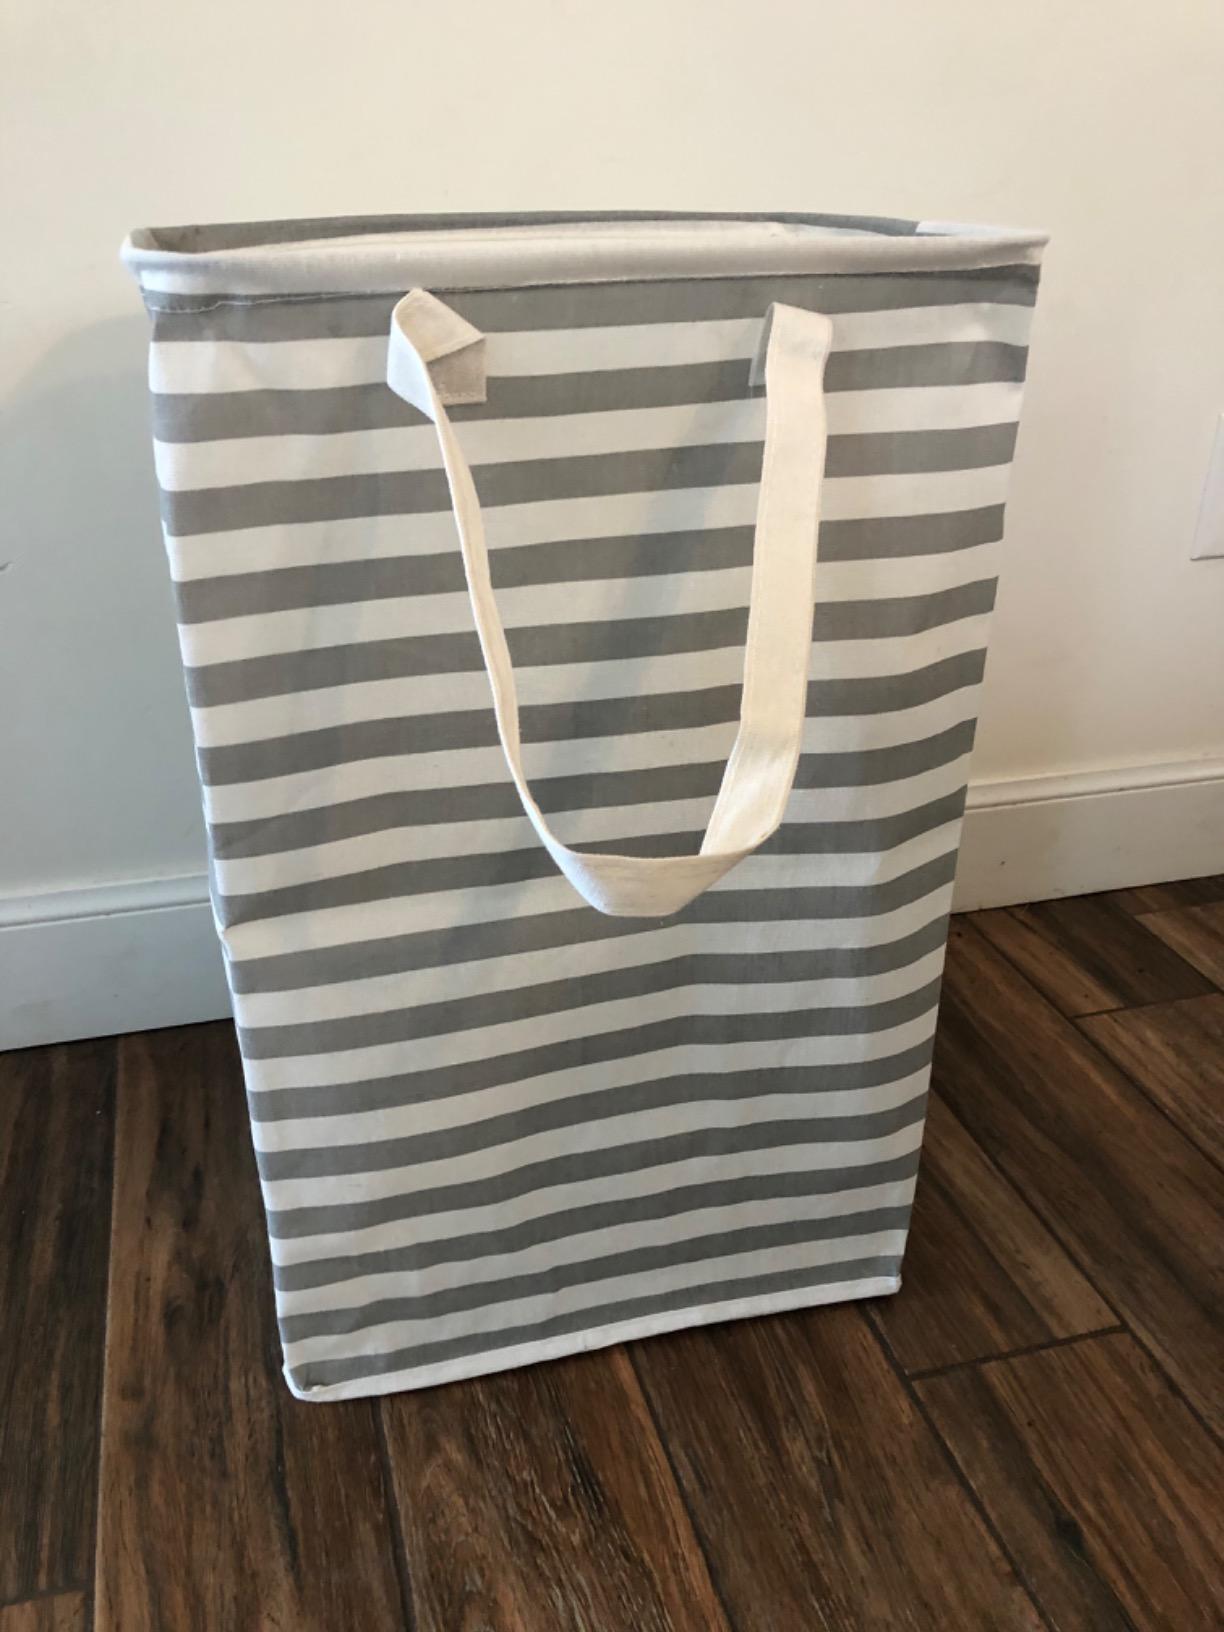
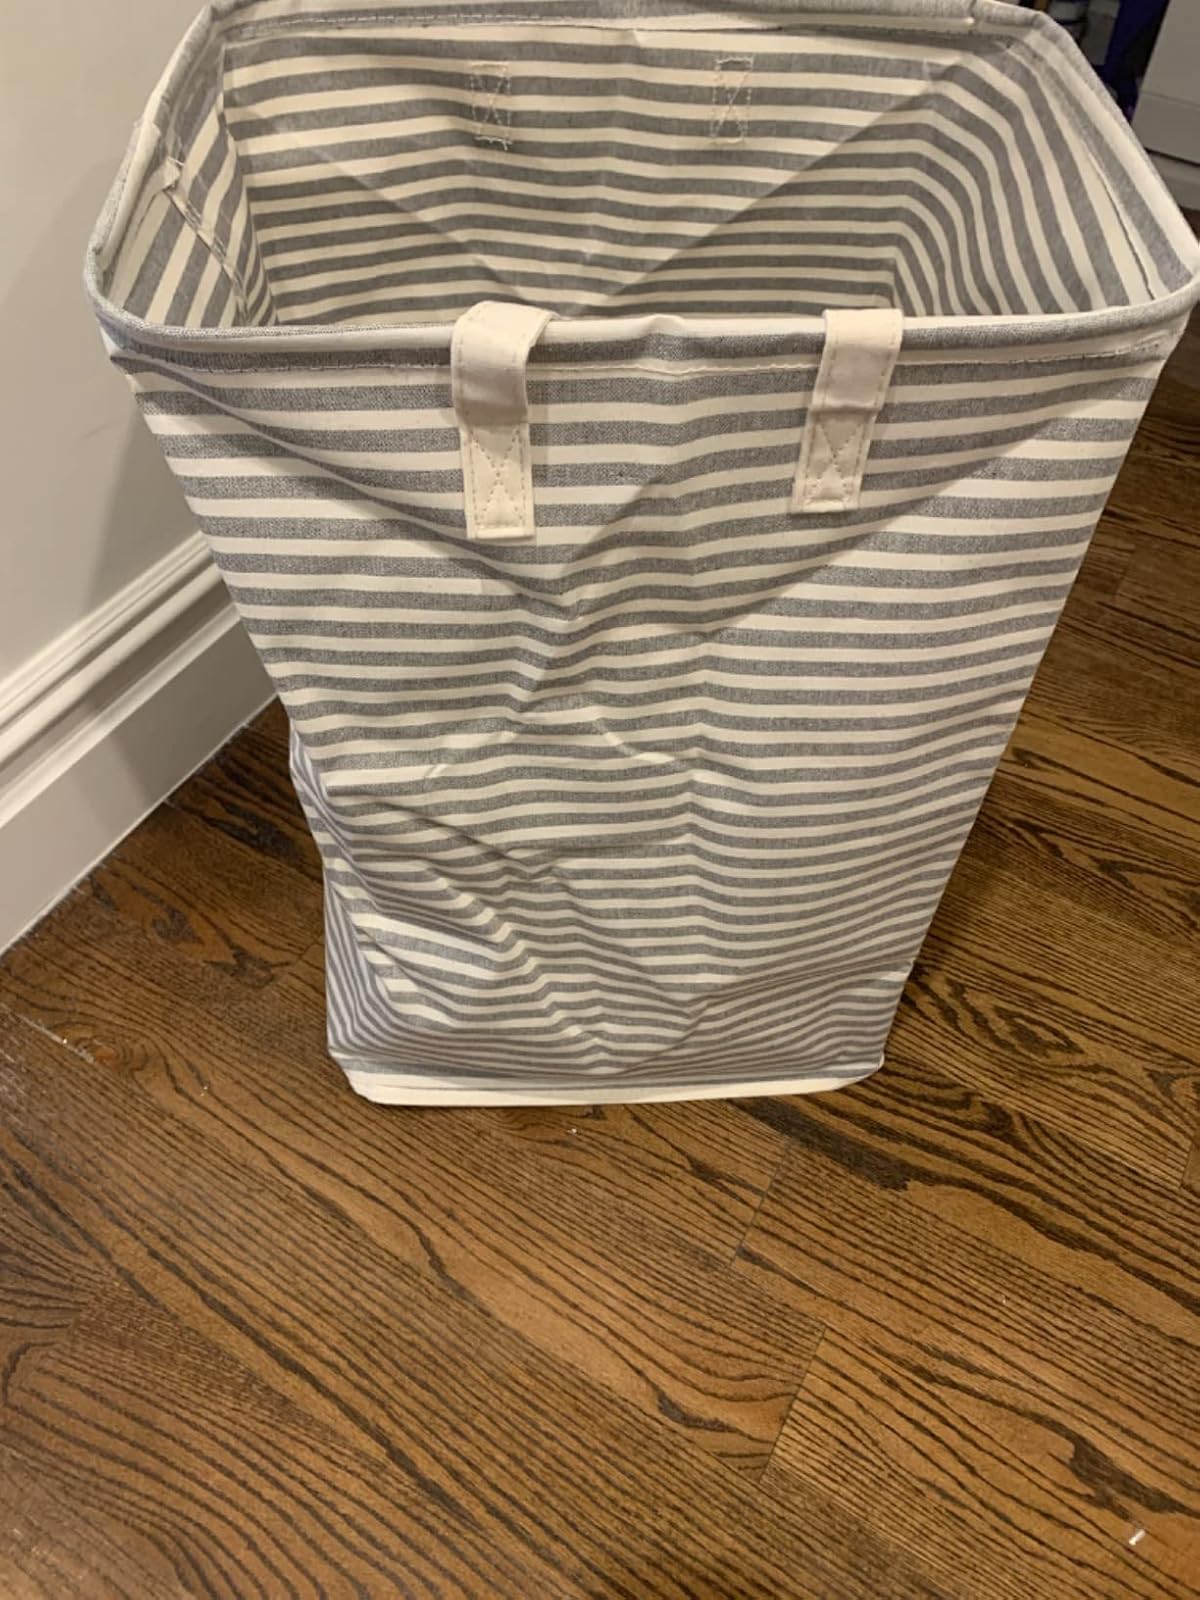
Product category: items_hamper
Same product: no